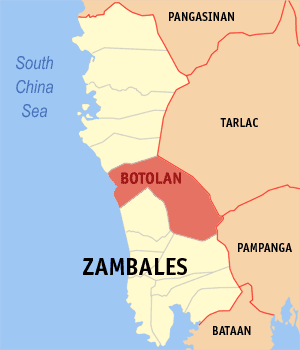
Botolan est une ville de 1ʳᵉ classe située dans la province de Zambales aux Philippines. Selon le recensement de 2010 elle est peuplée de 54 434 habitants.